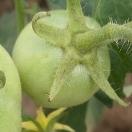
Crop: Tomato
Condition: healthy-fruit